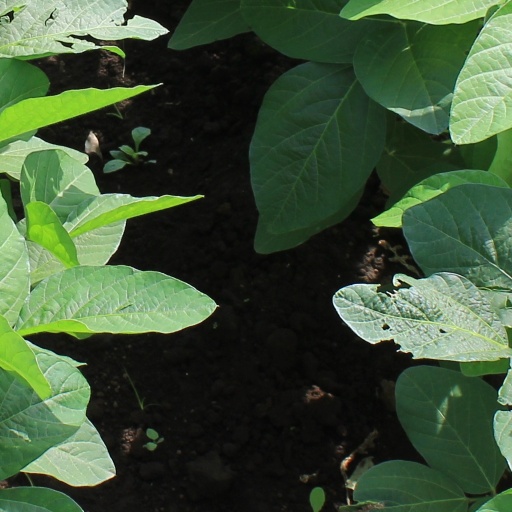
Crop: soybean